Chesshyre Library

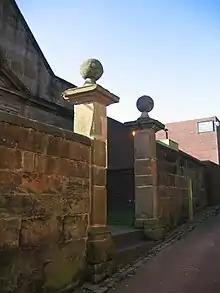
The grade II listed gates to Chesshyre Library

In 1733, Sir John Chesshyre, a wealthy lawyer, built one of the earliest free libraries in England at Halton and left an endowment in his will for its maintenance. The building, probably to a design by Francis Smith, was largely completed by 1730. But the ill health of Chesshyre's brother, Robert, who was overseeing the works, delayed its opening. The library had 400 books when it opened which were mainly ecclesiastical histories and works of law. The library was intended for the incumbent of Halton and "for any divine or divines of the Church of England or other gentlemen or persons of letters" and was to be accessible every Tuesday and Thursday. Chesshyre also built the vicarage in Halton in 1739 and endowed the curacy there.